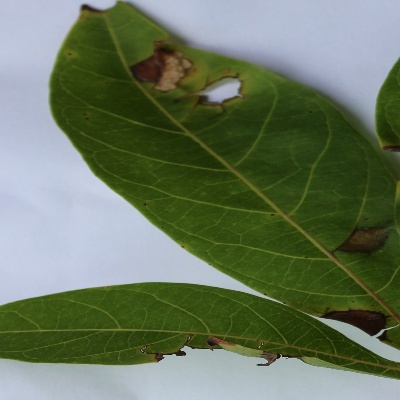
Crop: Cassava
Condition: brown spot